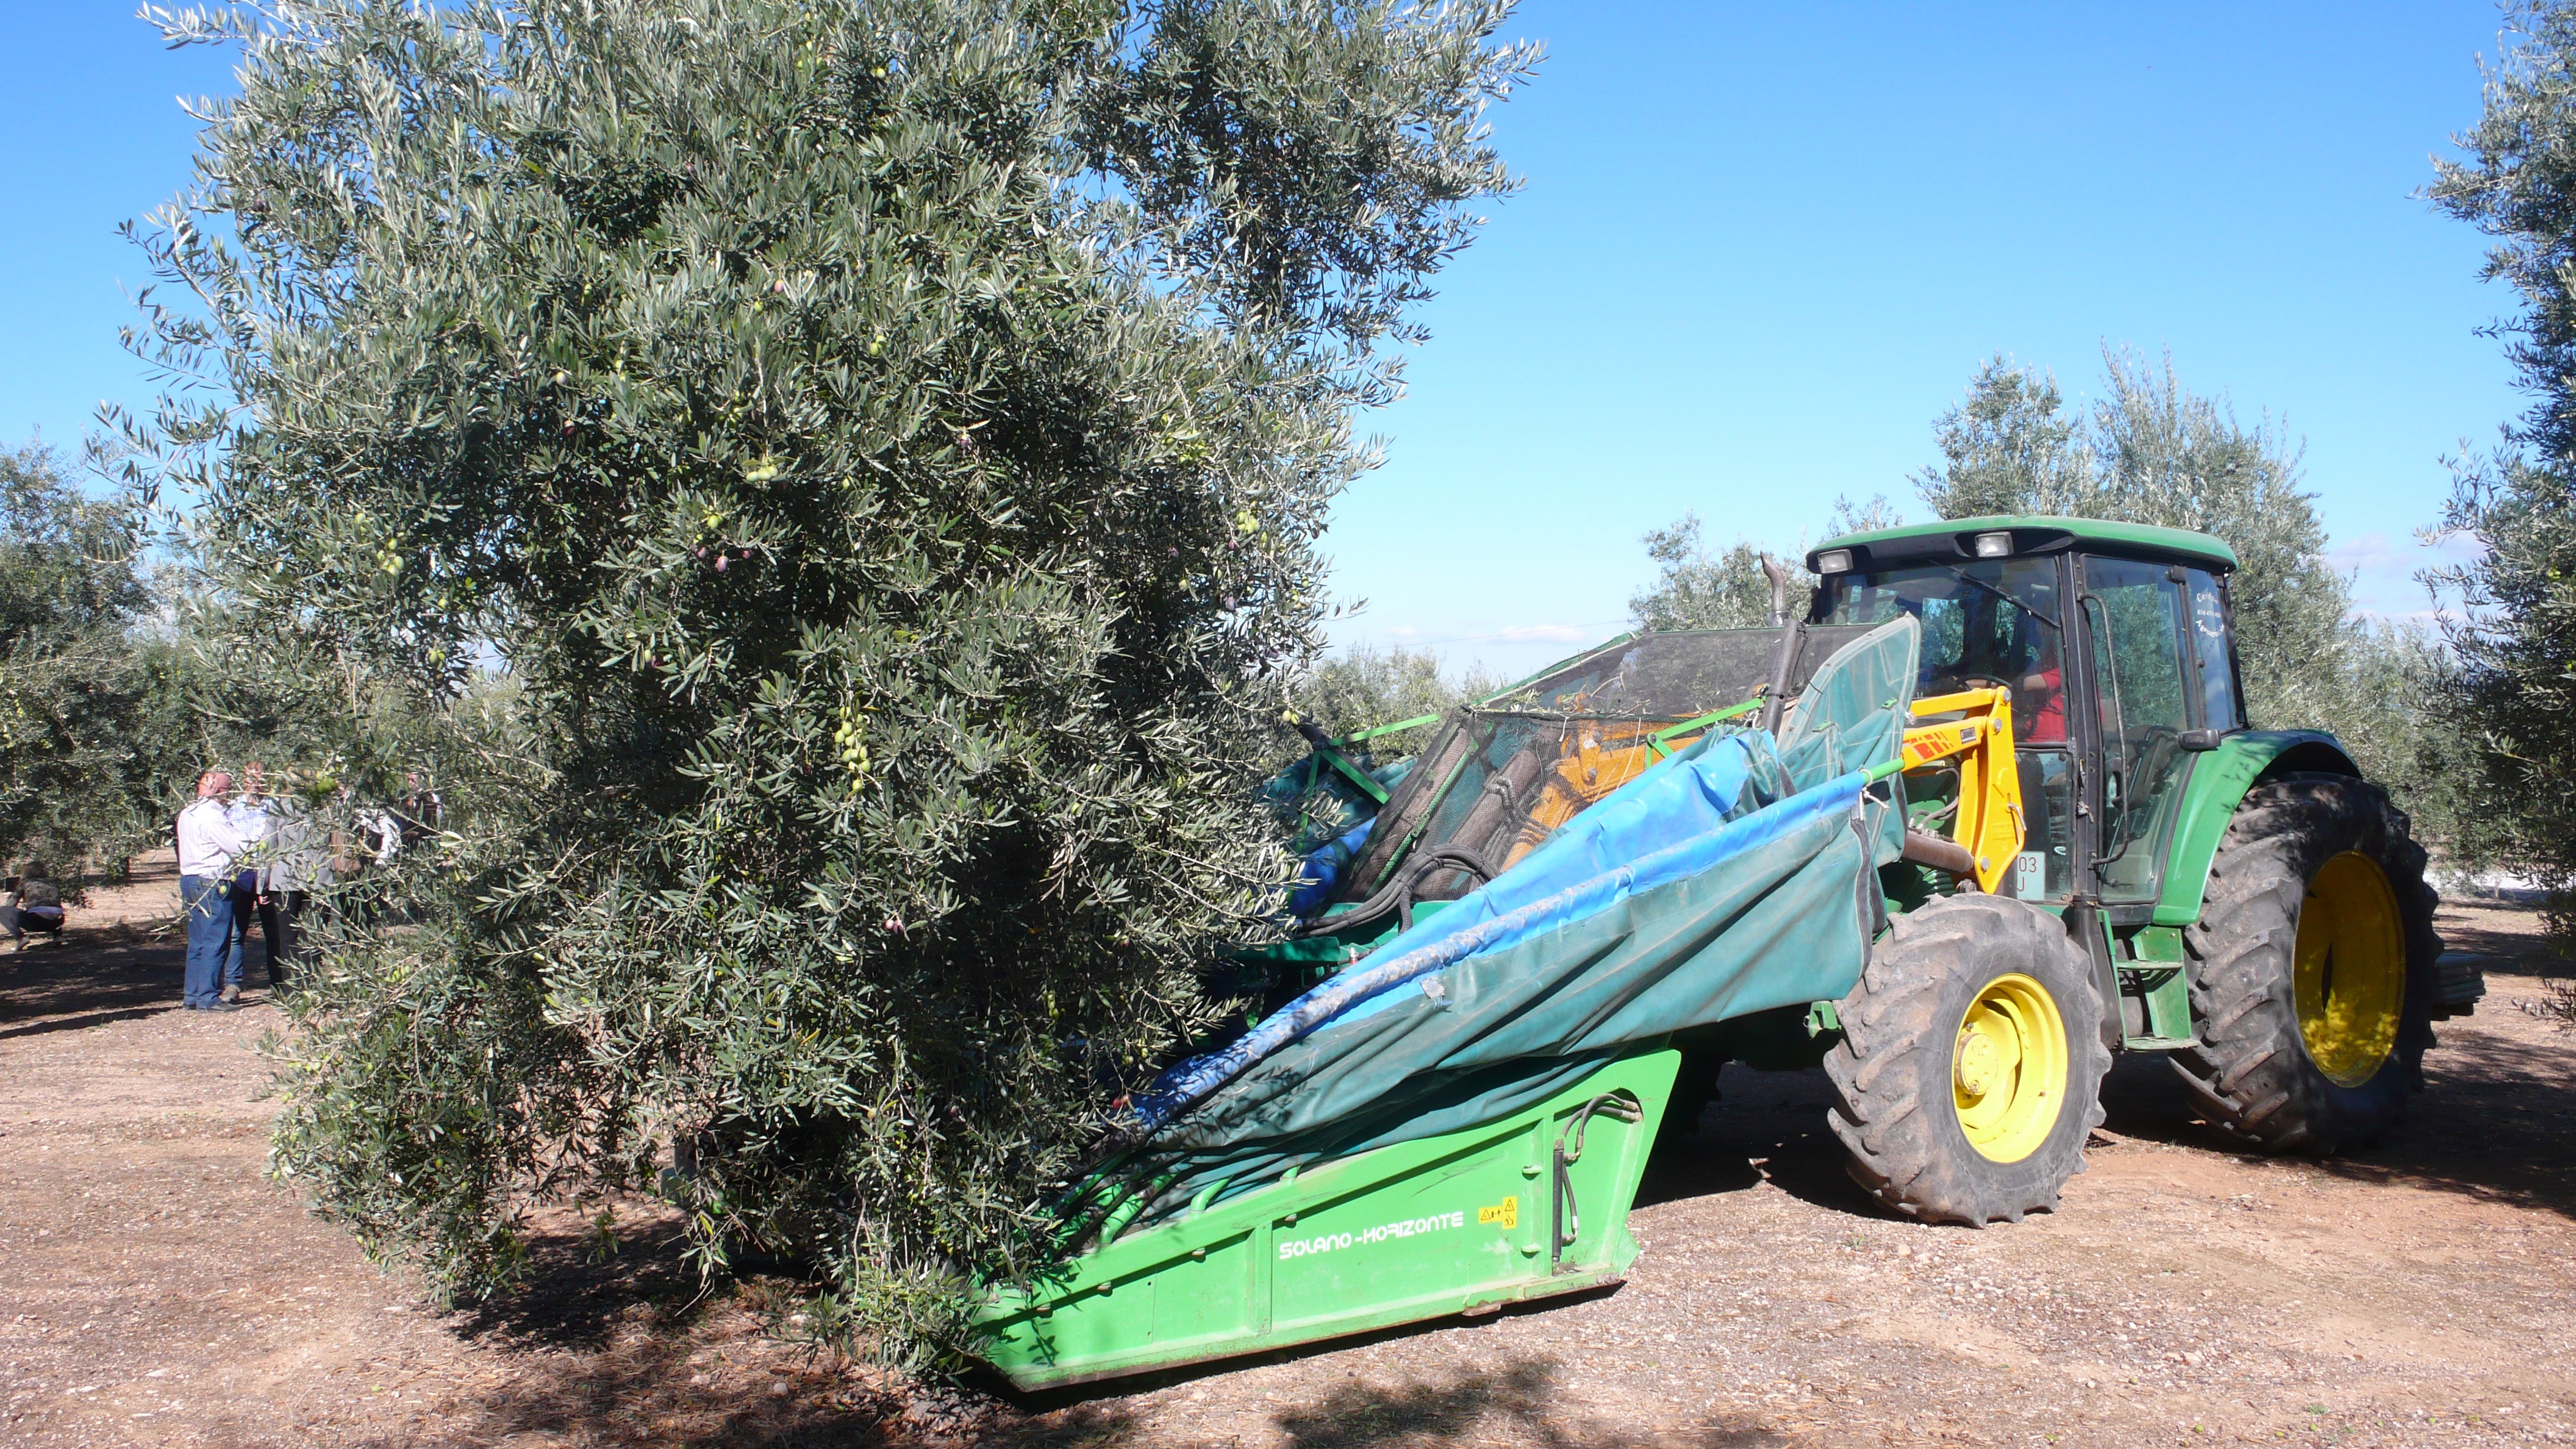
tree, nature, tractor, field, farm, fruit, asphalt, harvest, vehicle, umbrella, soil, agriculture, olivas, olives, olive, ja n, m gina sierra, mechanical harvesting